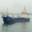
Label: ship